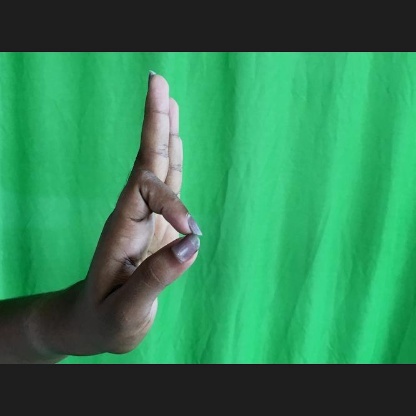
Mudra: Aralam